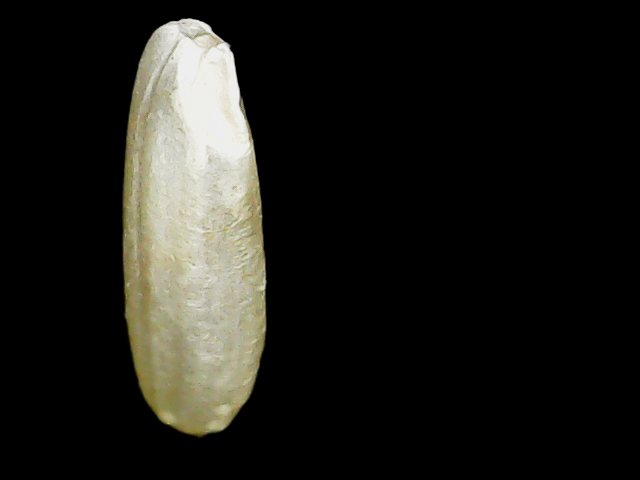
Rice variety: Binadhan16